Spiral galaxy

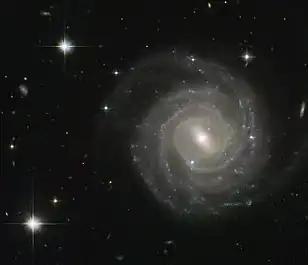
Barred spiral galaxy UGC 12158

"Spiral arms" are regions of stars that extend from the center of barred and unbarred spiral galaxies. These long, thin regions resemble a spiral and thus give spiral galaxies their name. Naturally, different classifications of spiral galaxies have distinct arm-structures. Sc and SBc galaxies, for instance, have very "loose" arms, whereas Sa and SBa galaxies have tightly wrapped arms (with reference to the Hubble sequence). Either way, spiral arms contain many young, blue stars (due to the high mass density and the high rate of star formation), which make the arms so bright.